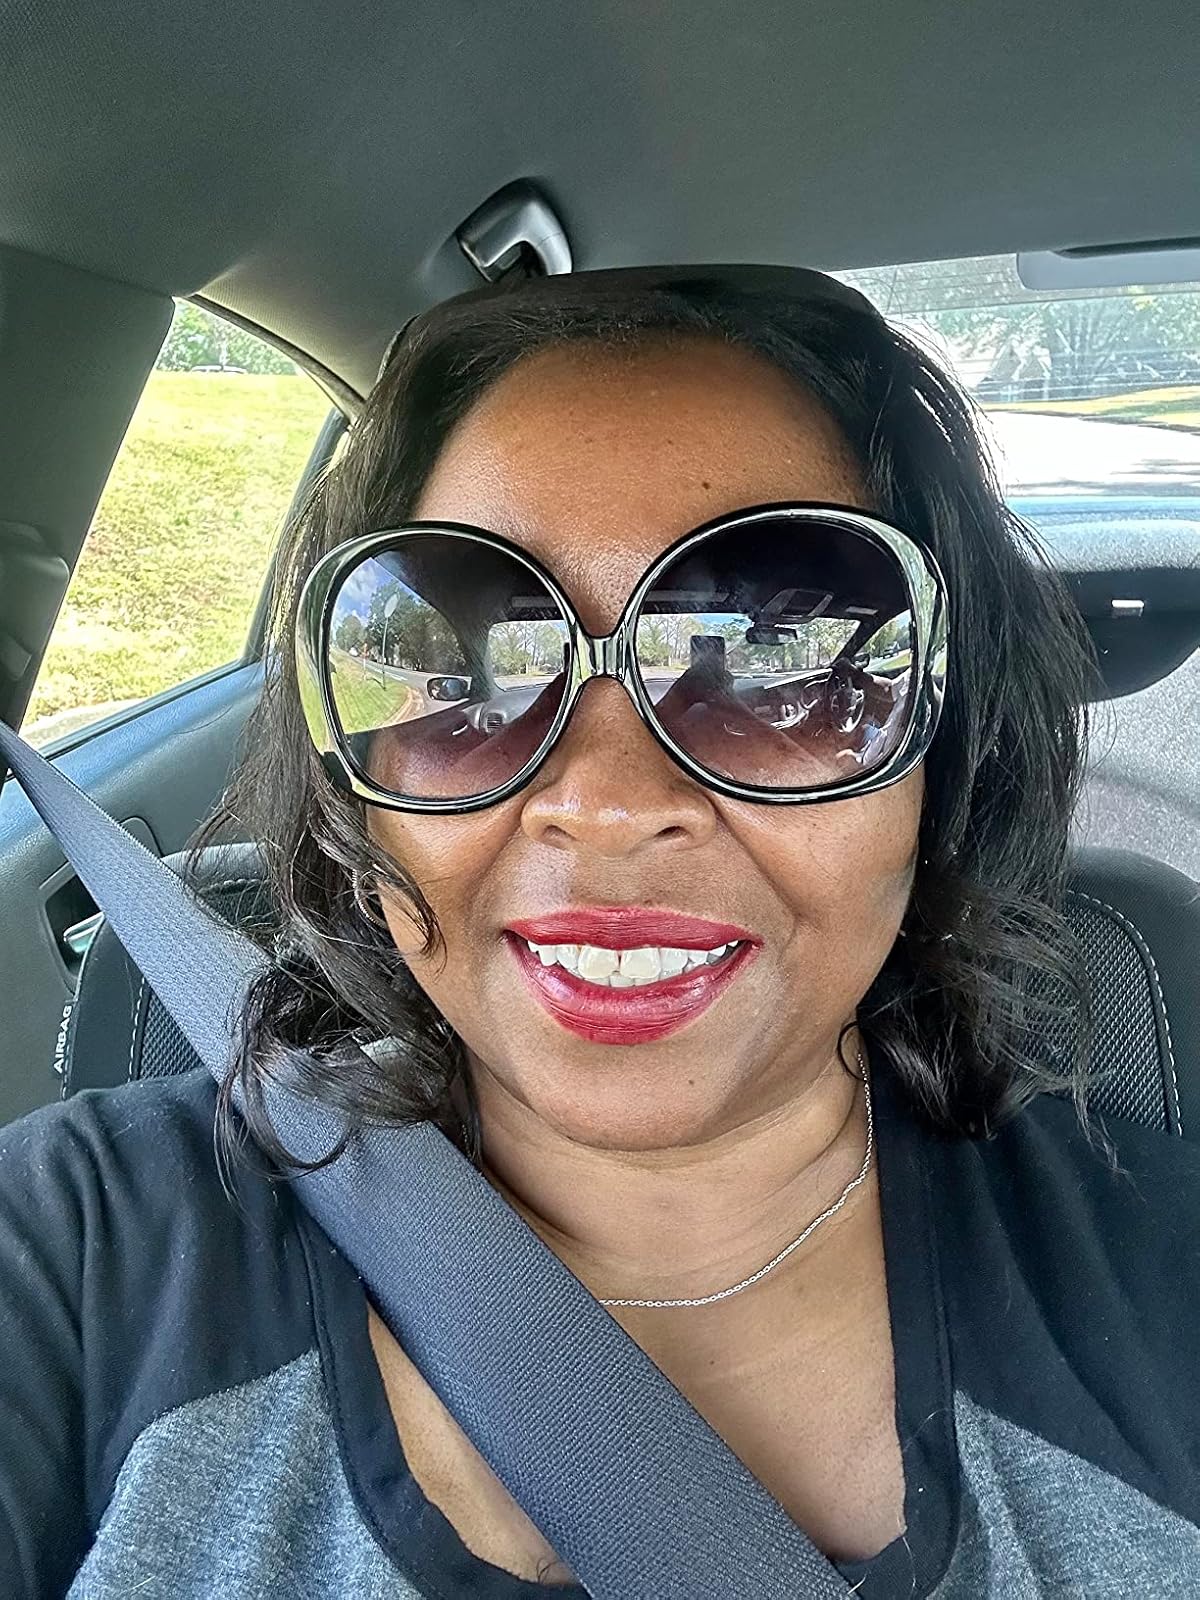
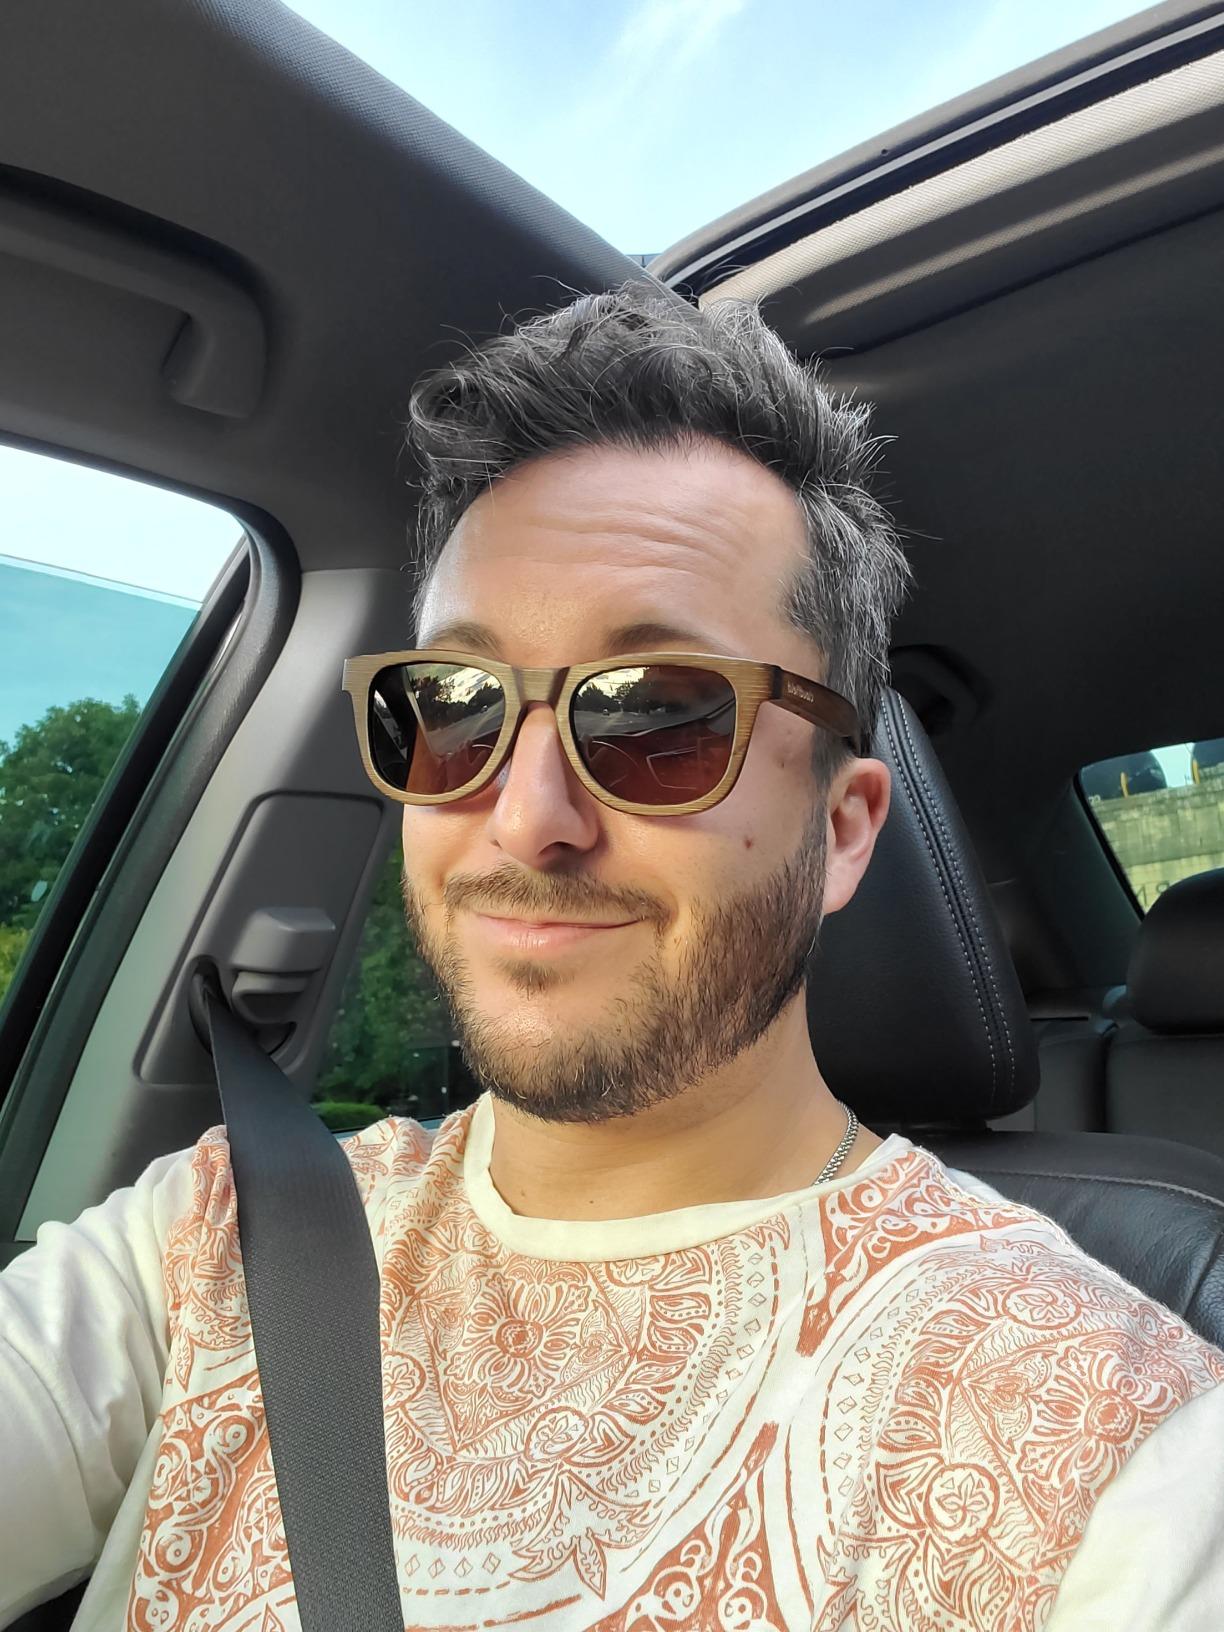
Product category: accessories_sunglasses
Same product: no